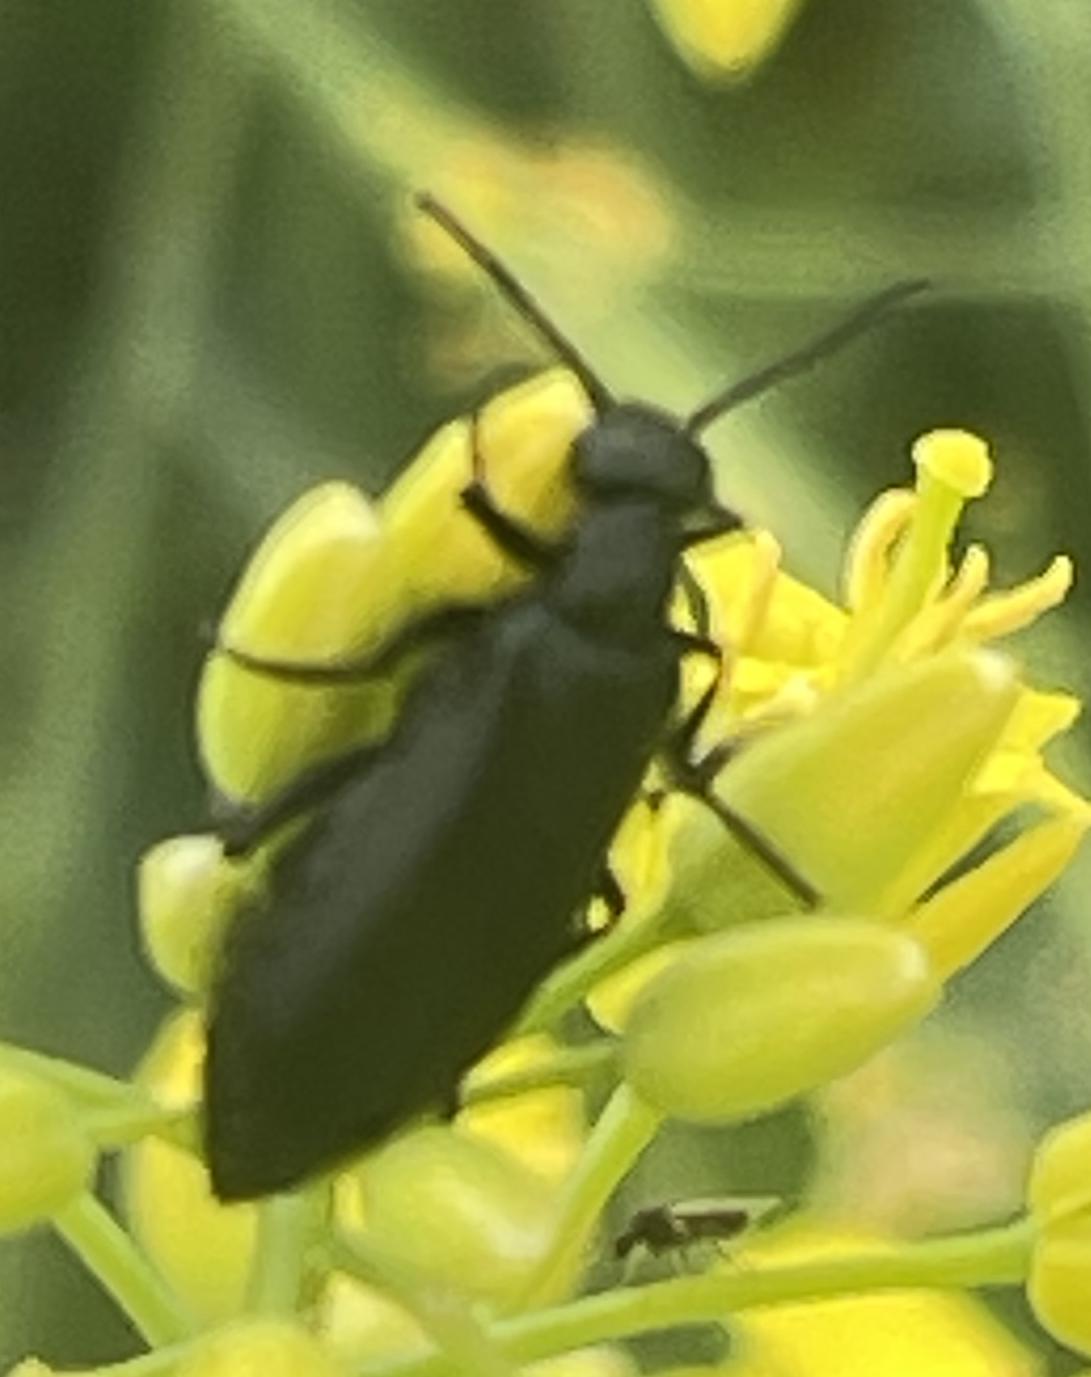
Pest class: occasional_pest